Humboldt River

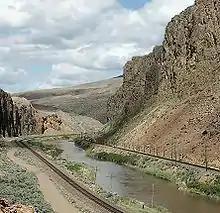
Palisade Canyon and the Humboldt River in 2008, 140 years after the picture above.

The first recorded sighting of the river was on November 9, 1828 by Peter Skene Ogden of the Hudson's Bay Company during his fifth expedition to the Snake Country. Odgen came southward along the Little Humboldt, encountering the main river at the confluence near Winnemucca. Ogden explored the river for several hundred miles, blazing a trail along it and making the first known map of the region. He initially named the river "Unknown River," due to the source and course of the river still unknown to him, and later "Paul's River," after one of his trappers who died on the expedition and was buried on the river bank. He later changed it again to "Mary's River," named after the Native American wife of one of his trappers, which later somehow became "St. Mary's River." However, in 1829 he suggested that "Swampy River" best described the course he had traversed. In 1833 the Bonneville–Walker fur party explored the river, naming it "Barren River." Washington Irving's 1837 book describing the Bonneville expedition called it "Ogden's River," the name used by many early travelers. By the early 1840s, the trail along the river was being used by settlers going west to California. The river provided drinkable water to earlier travelers on foot, but later emigrants using wagons required the significant riparian vegetation along its length as forage for their draft animals.